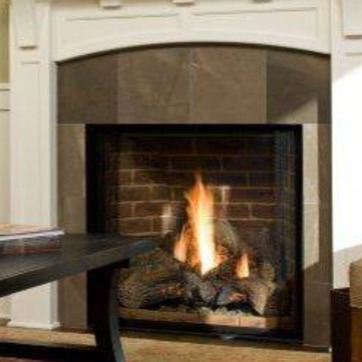
Material: other